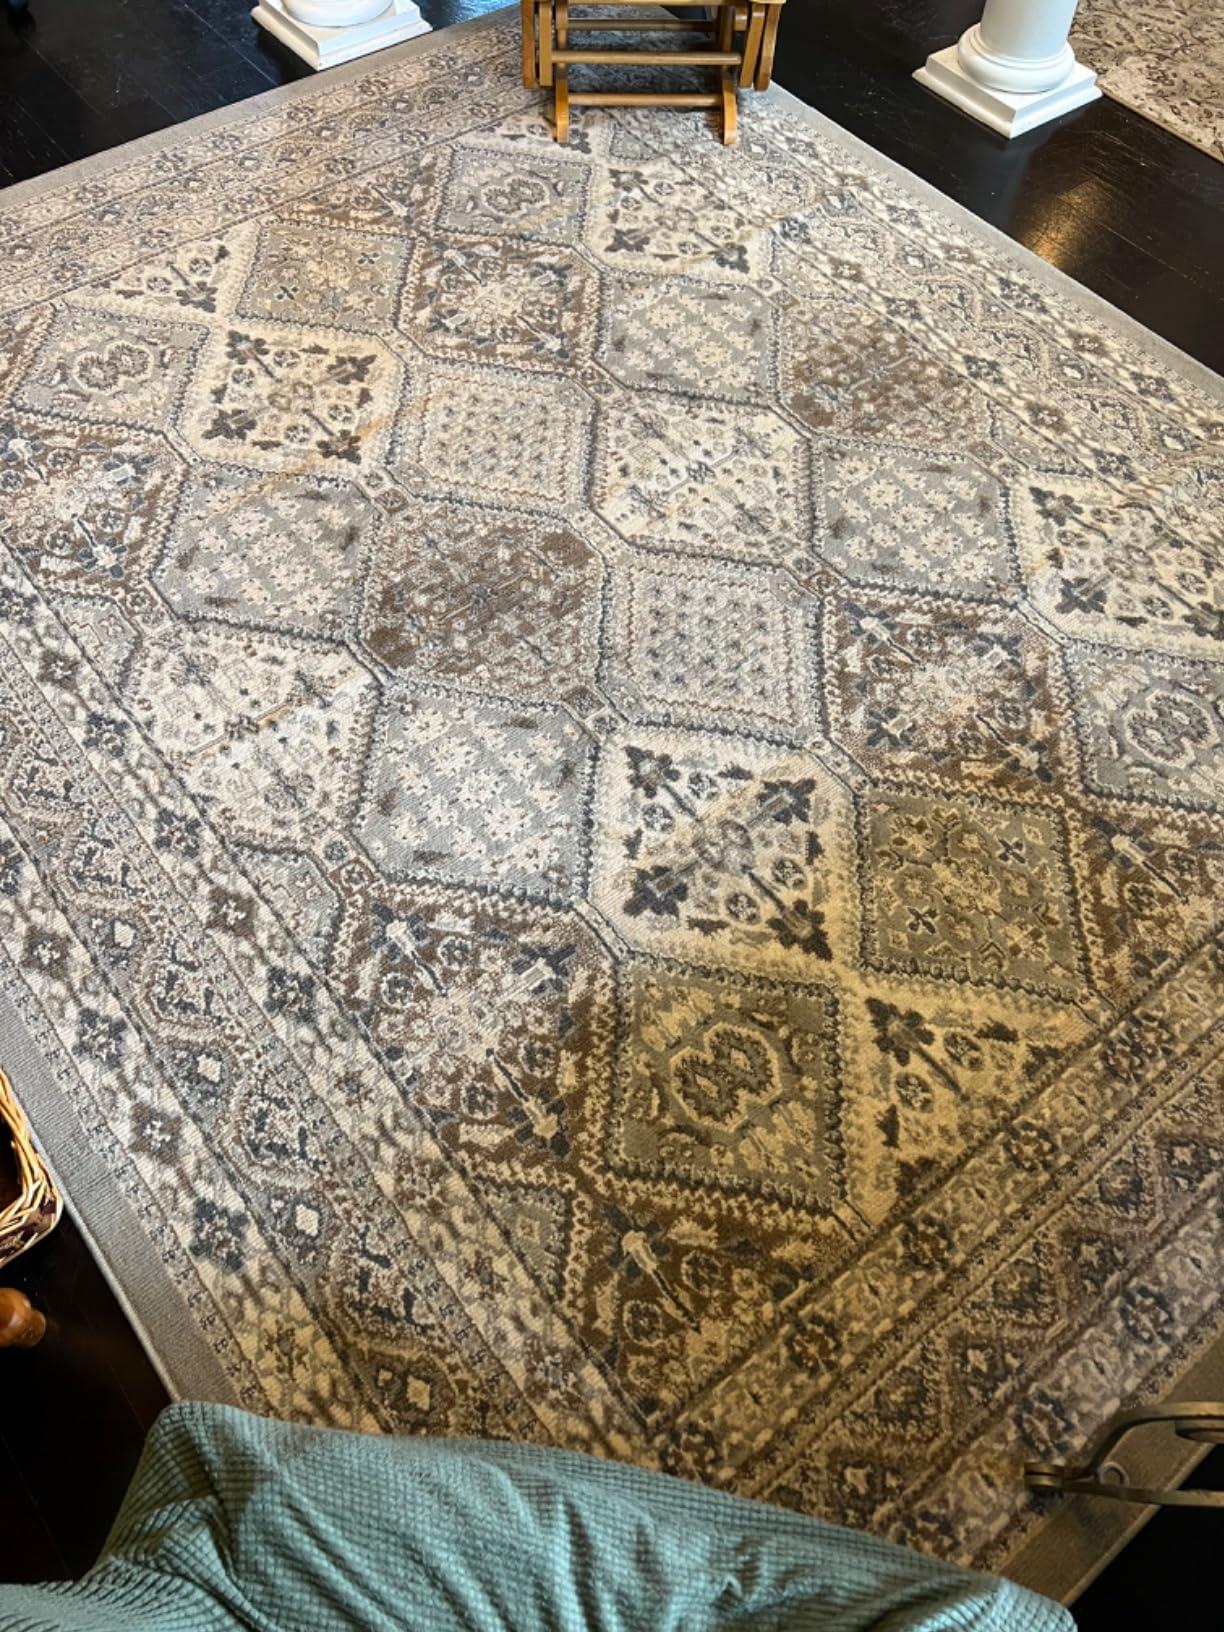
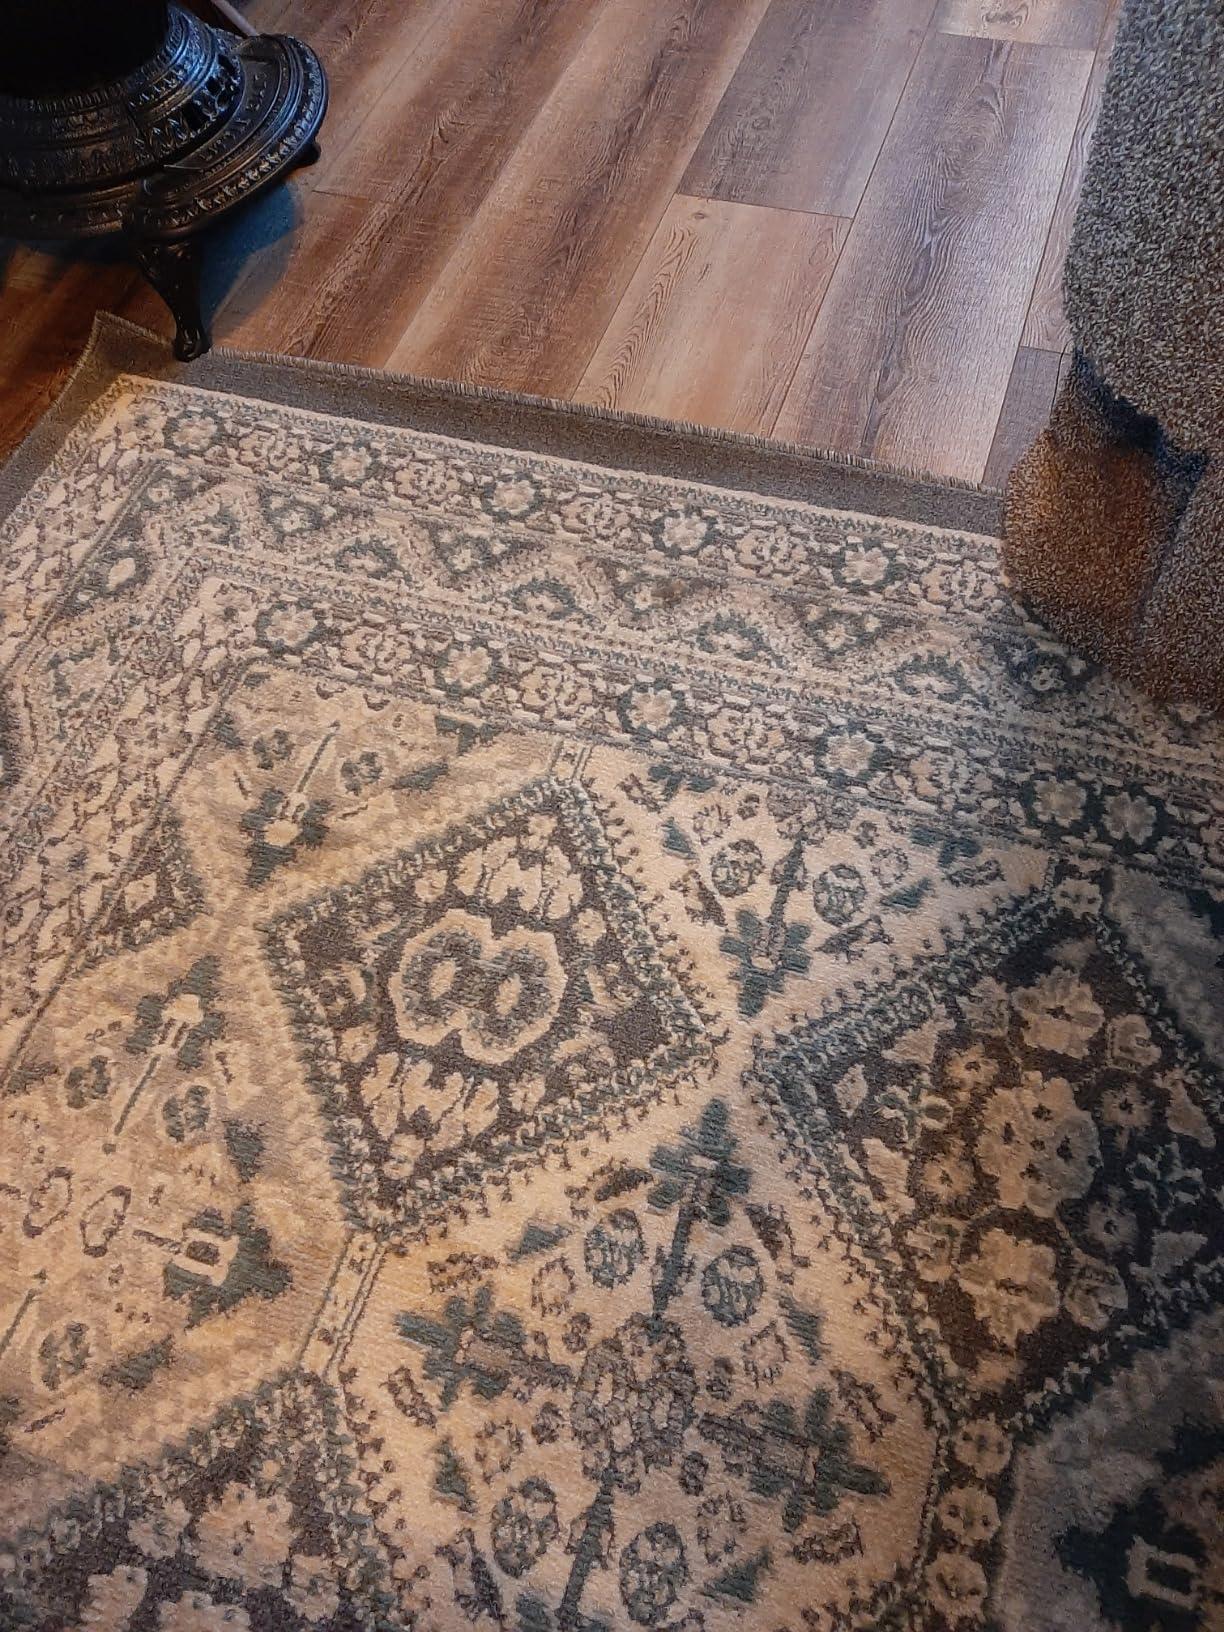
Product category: misc
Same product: yes